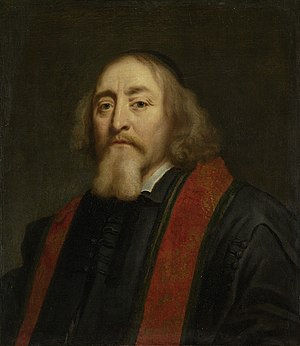
Johann Amos Comenius
Johann Amos Comenius var en tjekkisk lærer, forfatter og præst, der især er kendt for sine tidlige pædagogiske og humanistiske tanker.